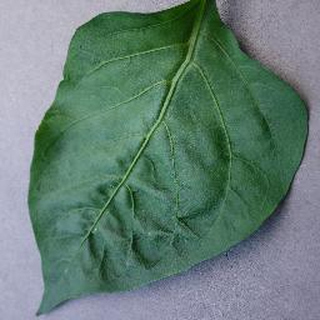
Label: healthy_bell_pepper